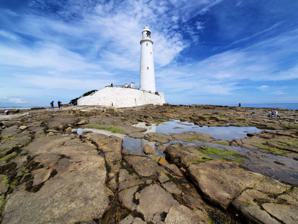
Building: St Mary's Lighthouse
Country: Unknown
Year built: 1898
Lighthouse at North Tyneside, Tyne and Wear, England Lighthouse St Mary's Lighthouse The lighthouse in 2007 Location St Mary's Island Tyne and Wear England OS grid NZ3525075397 Coordinates 55°04′18″N 1°26′58″W / 55.071656°N 1.449444°W / 55.071656; -1.449444 Tower Constructed 1898 Construction brick tower Automated 1982 Height 46 metres (151 ft) Shape tapered cylindrical tower with balcony and lantern Markings white tower and lantern Operator North Tyneside Borough Council Heritage Grade II listed Light Deactivated 1984 Range 17 nmi (31 km; 20 mi) Characteristic Fl(2) W 20s. St Mary's Lighthouse is on the tiny St Mary's (or Bait) Island , just north of Whitley Bay on the coast of North East England . The small rocky tidal island is linked to the mainland by a short concrete causeway which is submerged at high tide. History The light before St. Mary's Lighthouse The first light here was in the priory - an 11th-century monastic chapel, whose monks maintained a lantern on the tower to warn passing ships of the danger of the rocks. A lighthouse was built here in 1664 using stone from the priory. This was demolished when the current lighthouse and adjacent keepers' cottages were built in 1898 by the John Miller company of Tynemouth , using 645 blocks of stone and 750,000 bricks. A first-order 'bi-valve' rotating optic was installed by Barbier & Bénard of Paris, very similar to the one they had provided the previous year for Lundy North Lighthouse ; it displayed a group-flashing characteristic, flashing twice every 20 seconds. The lamp was powered by paraffin, and was not electrified until 1977; St Mary's was by then the last Trinity House lighthouse lit by oil. As part of the electrification process the fine first-order fresnel lens was removed by Trinity House (it was later put on display in their National Lighthouse Museum in Penzance ). Its place in the tower was taken by a four-tier revolving sealed beam lamp array, manufactured by Pharos Marine; it was powered by two 12-volt batteries, charged from the mains electricity supply. Decommissioning Lighthouse at sunset The lighthouse was decommissioned in 1984 (two years after its conversion to automatic operation). The revolving sealed beam array was reused two years later (in reduced form) on the Inner Dowsing light platform in the North Sea, as part of its conversion to become 'the first major lighthouse to be run using solar power'. In 1986 a blue plaque was created to record its early history. A few years later, St Mary's was opened as a visitor attraction by the local council. In place of the original optic, Trinity House offered a smaller one from their decommissioned lighthouse at Withernsea , and this can still be seen at the top of the tower. Following closure of the Penzance lighthouse museum, the original lens was returned to St Mary's in 2011 to be put on display. The lighthouse today Since 2012 St Mary's lighthouse has been grade II listed . While it no longer functions as a working lighthouse, it is easily accessible (when the tide is out) and regularly open to visitors; in addition to the lighthouse itself there is a small museum, a visitor's centre, and a café. The cottage was upgraded with a wood pellet boiler in 2014. In 2017 a renovation plan for the site (including roof-top viewing platforms and various glass-covered extensions) was rejected by the local planning authority due to environmental concerns. A new refurbishment proposal (to include rebuilding the original optic) was presented in 2018; however the Heritage Lottery Fund later turned down North Tyneside Council 's £2.1m funding application. Another Victorian lighthouse may be found a few miles to the south of the River Tyne . Souter Lighthouse is also now decommissioned, and open to visitors. Souter Lighthouse can be seen with the naked eye from the top of St Mary's Lighthouse. See also North East England portal Engineering portal List of lighthouses in England References